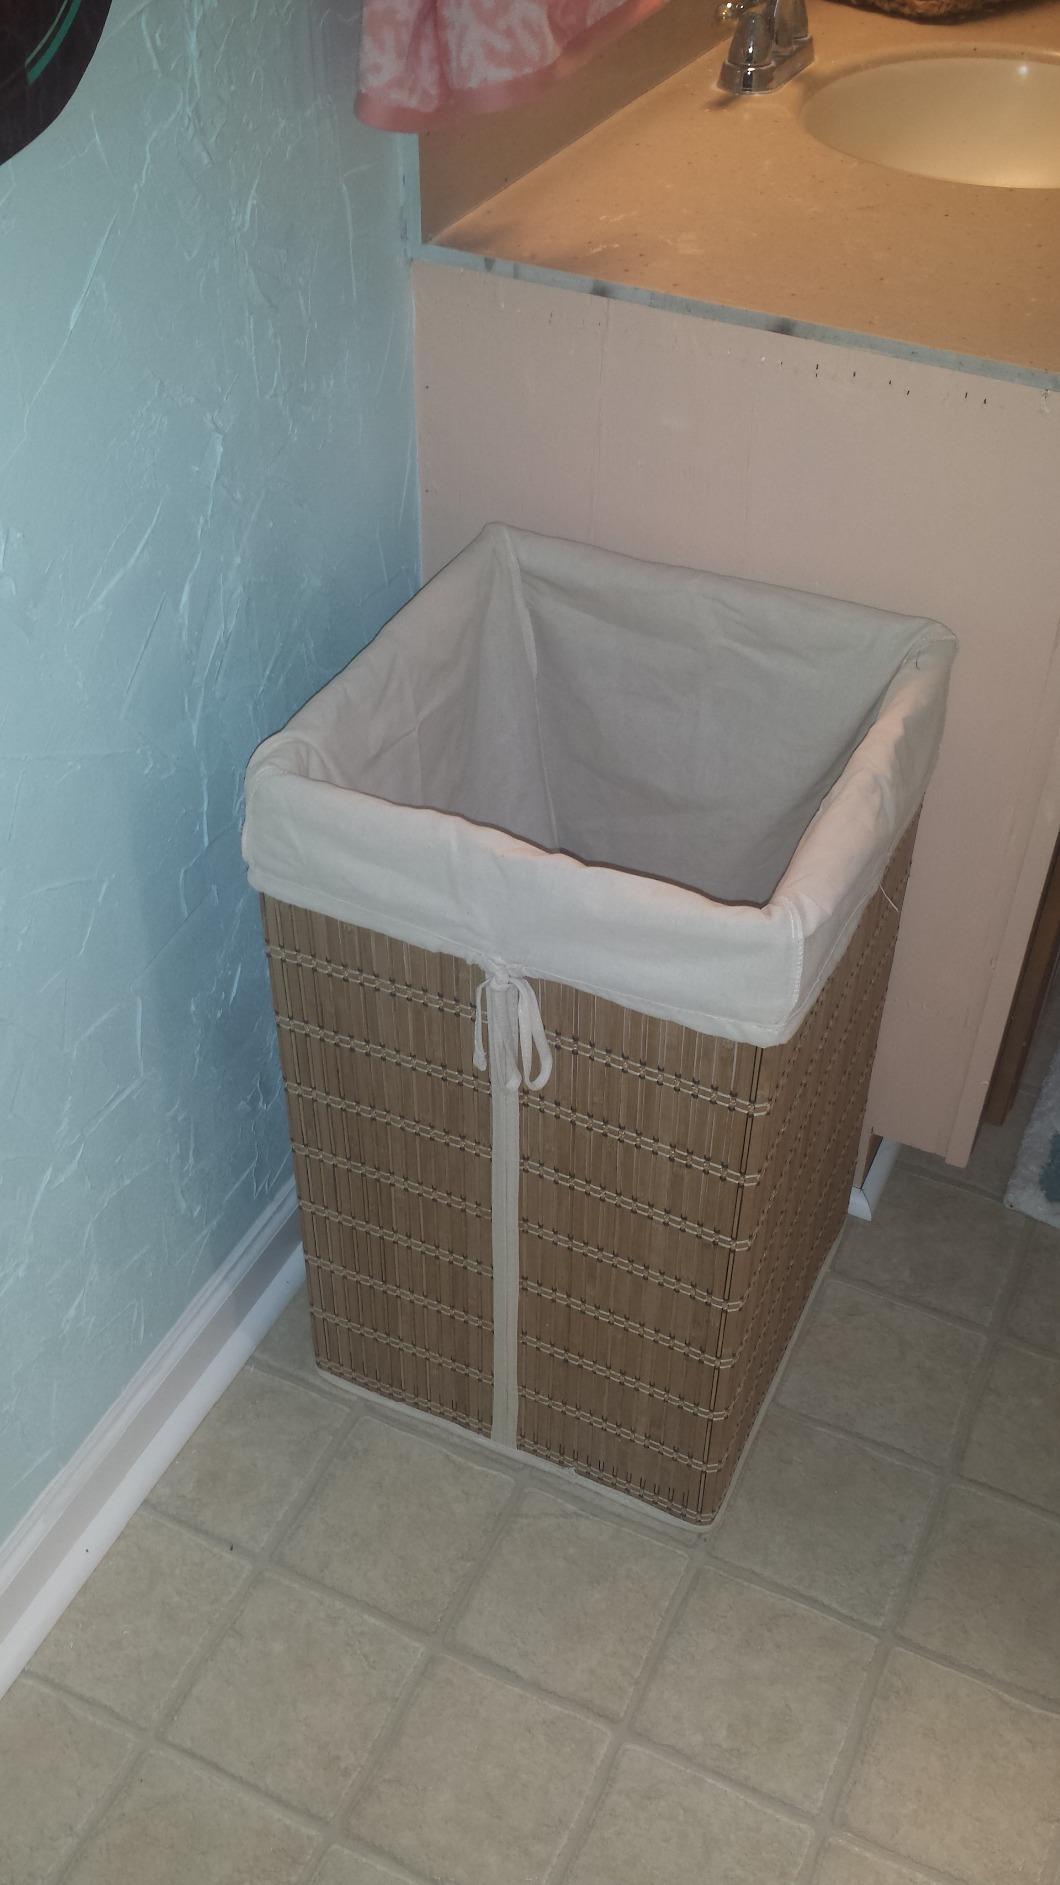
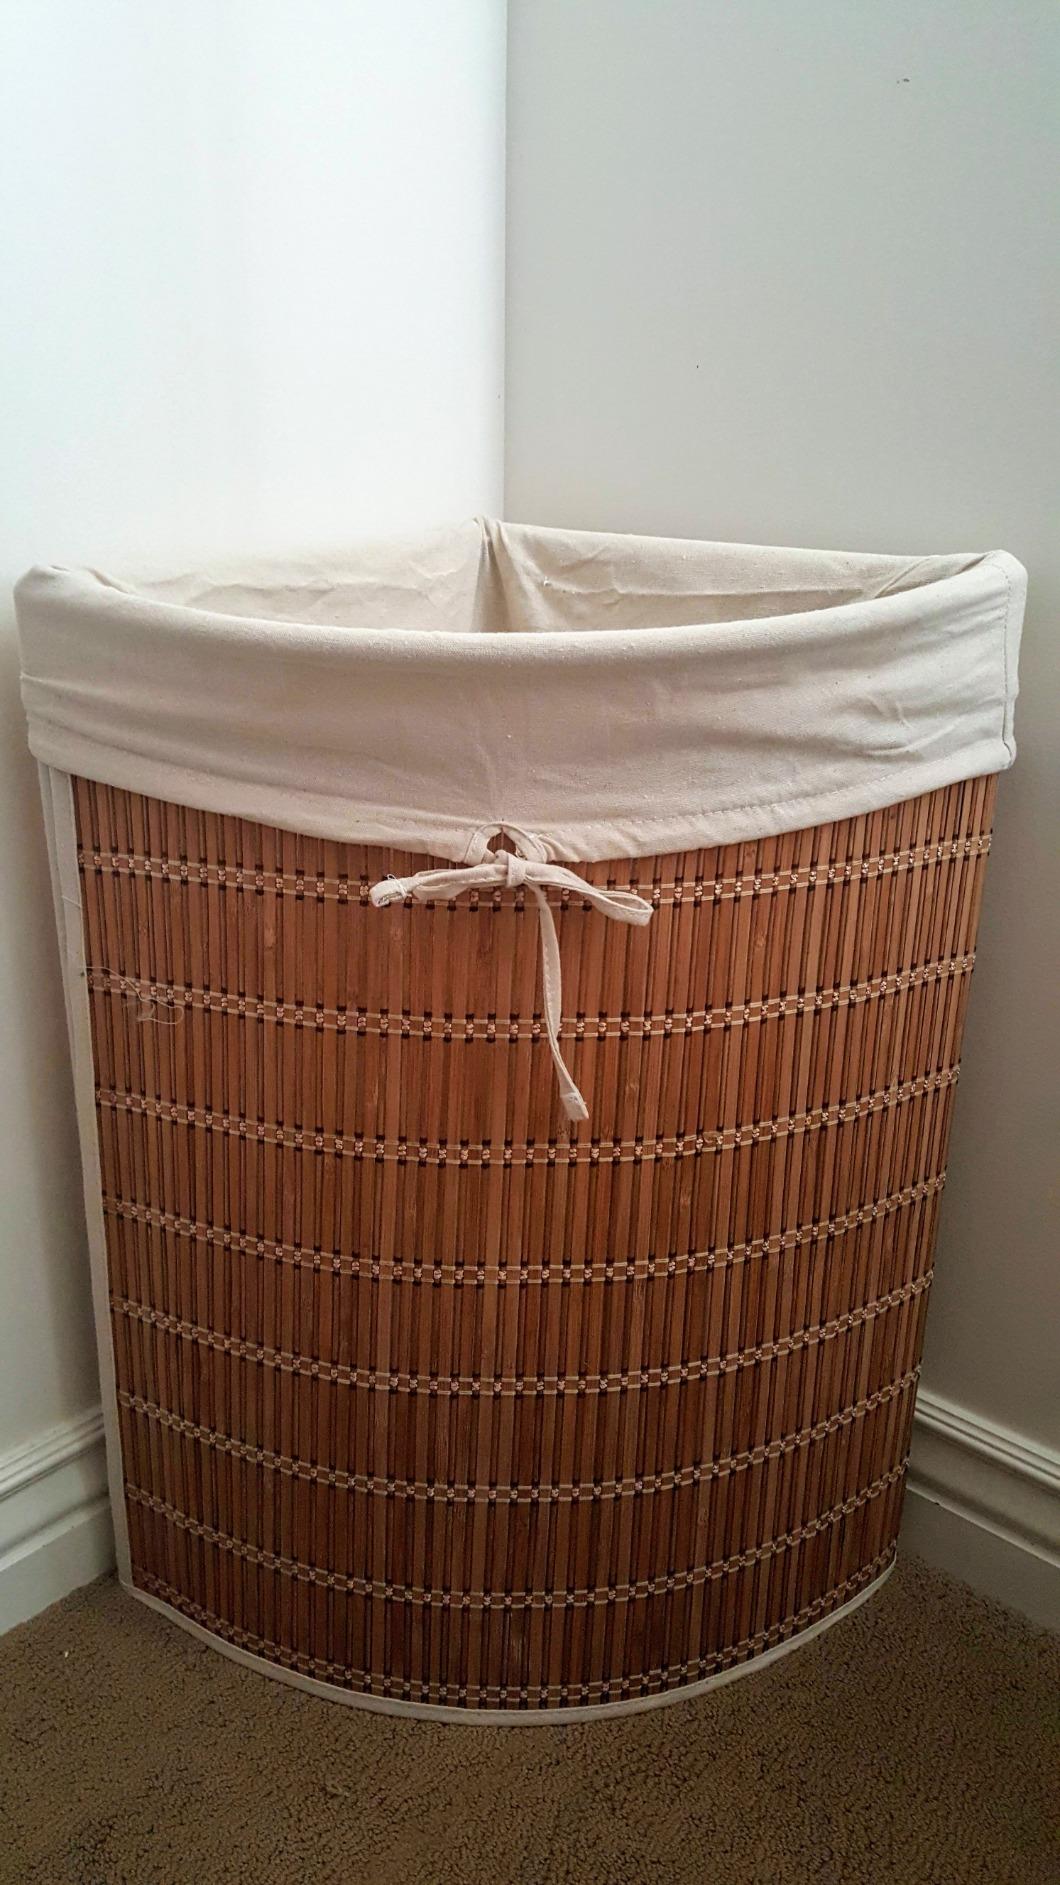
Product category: items_hamper
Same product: no